Eric Ewazen

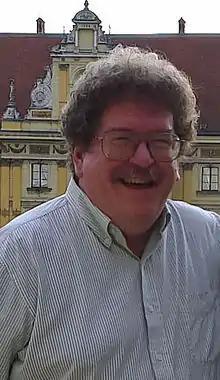
Eric Ewazen in 2012

Eric Ewazen (born March 1, 1954, Cleveland, Ohio) is an American composer and teacher.